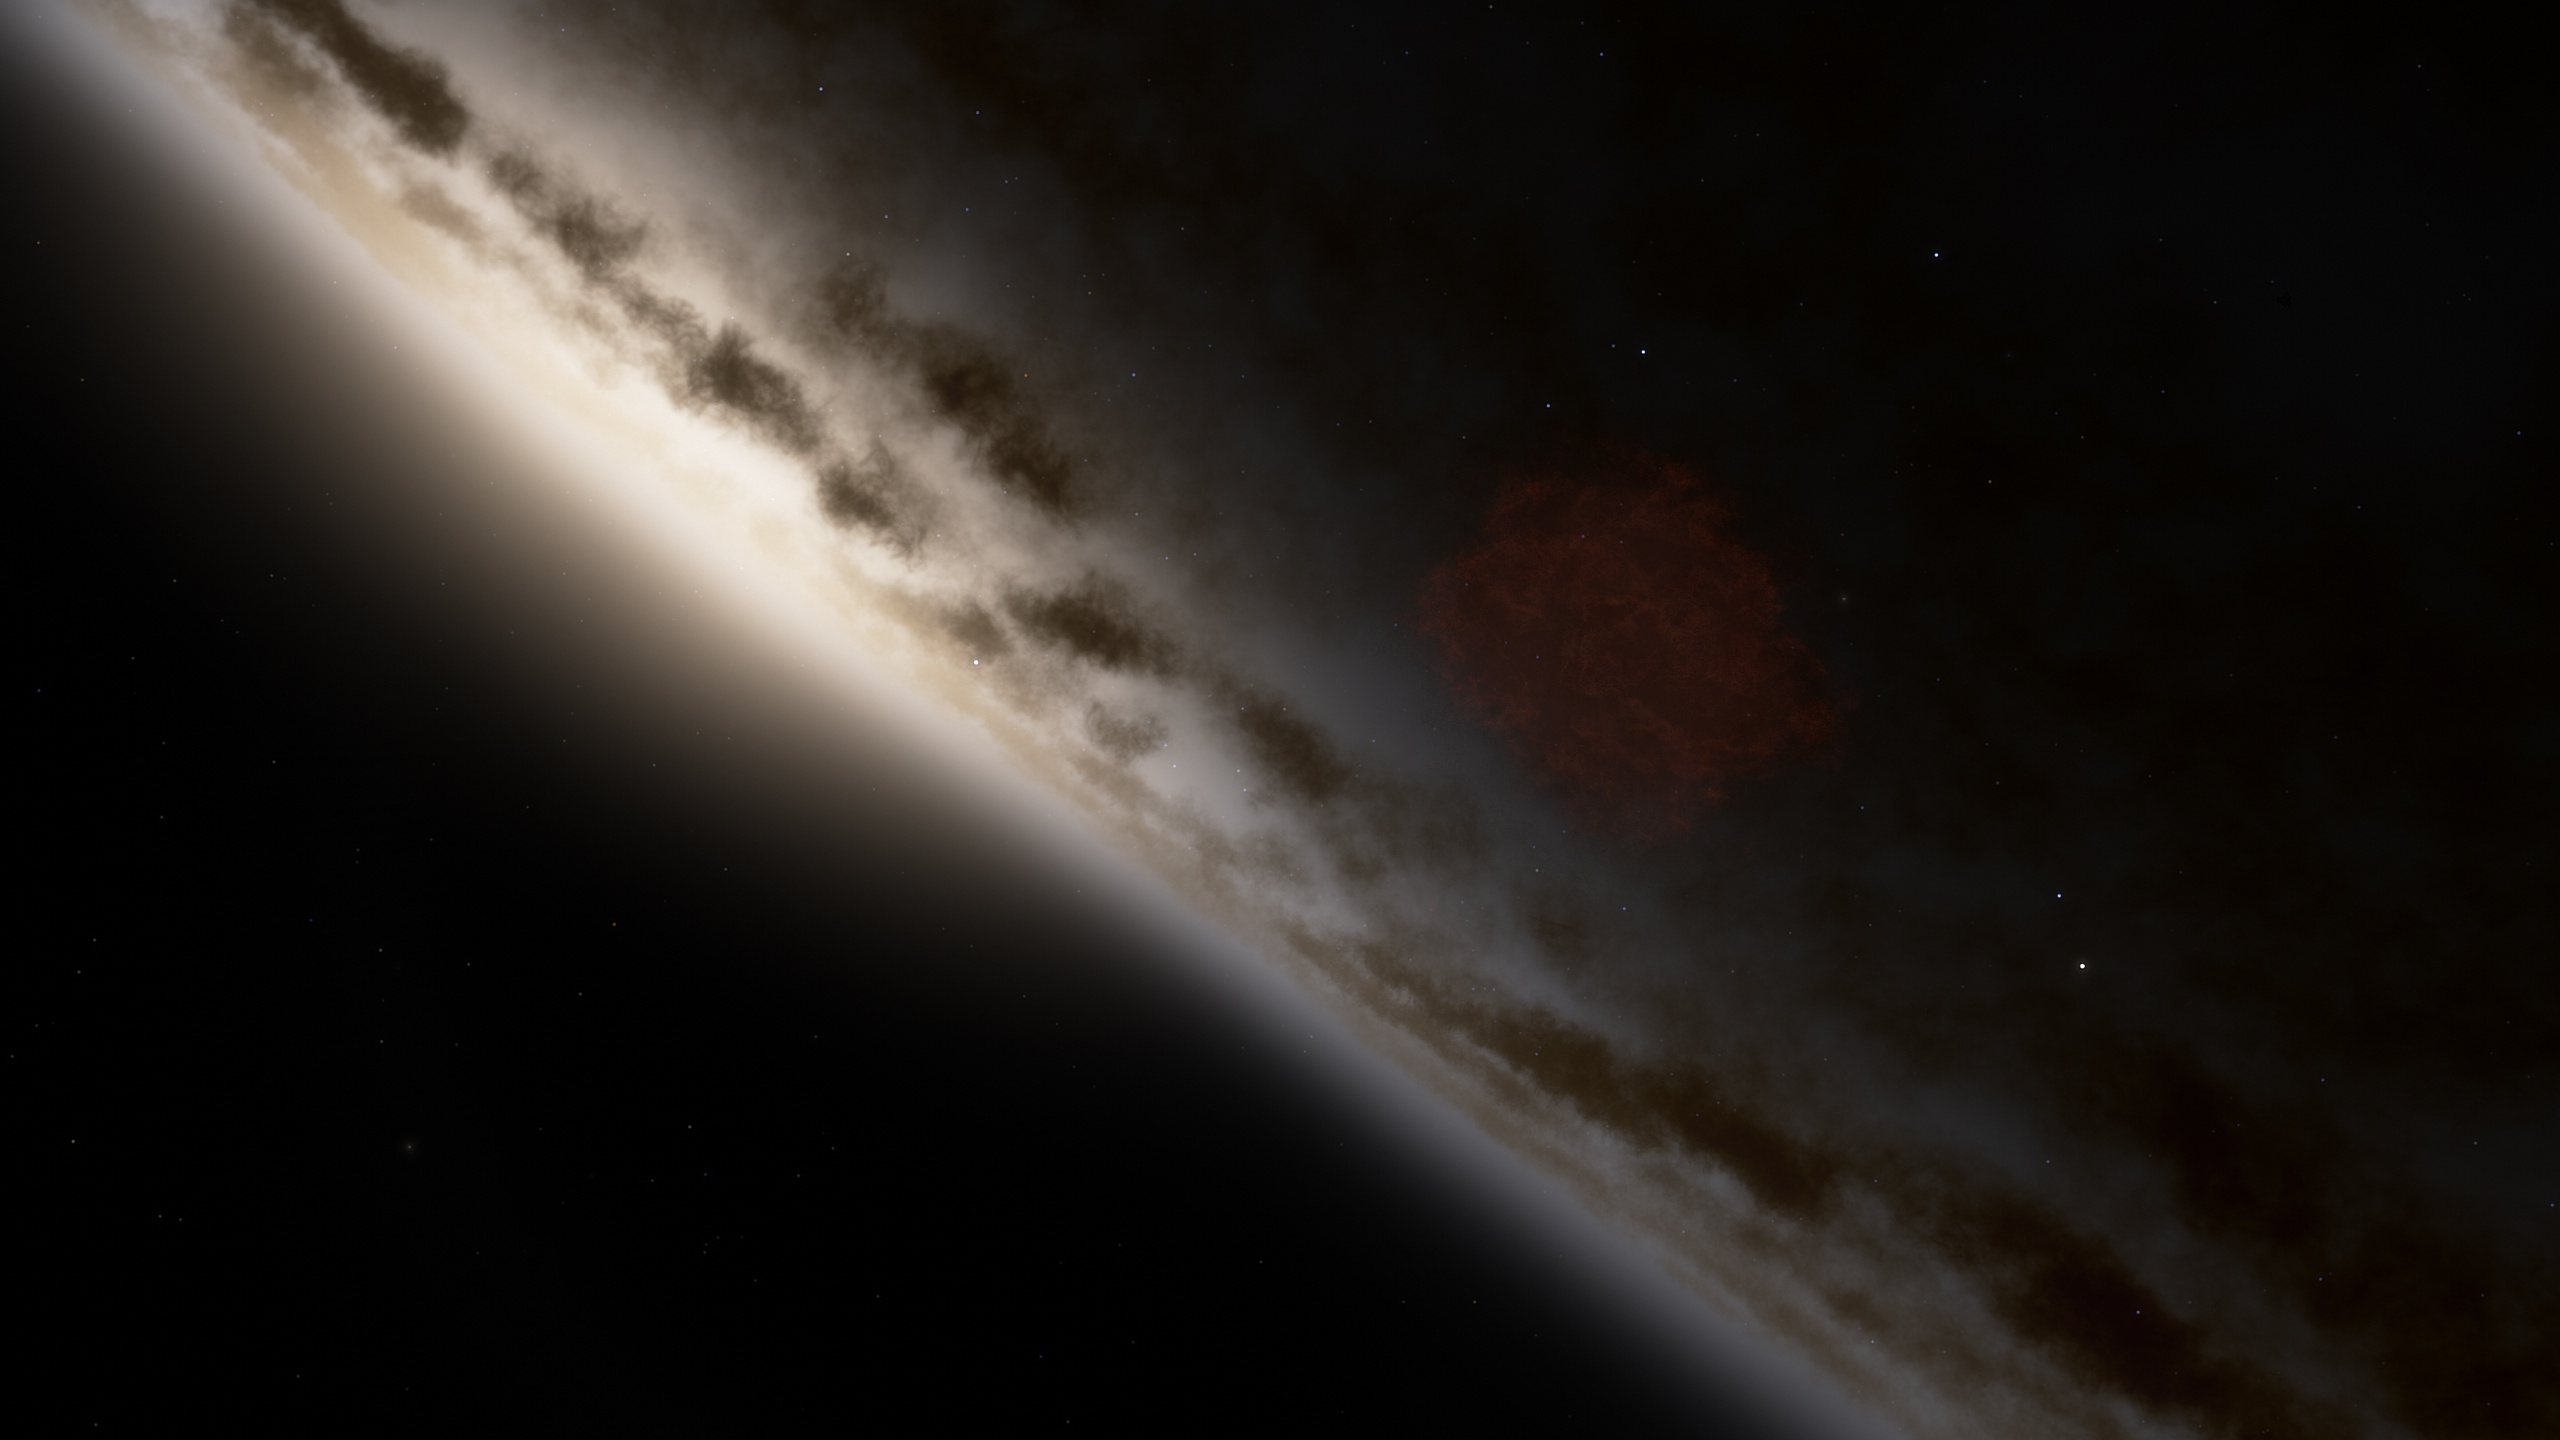
space, sky, atmosphere, atmospheric phenomenon, astronomical object, cloud, outer space, darkness, astronomy, night, universe, meteorological phenomenon, geological phenomenon, celestial event, science